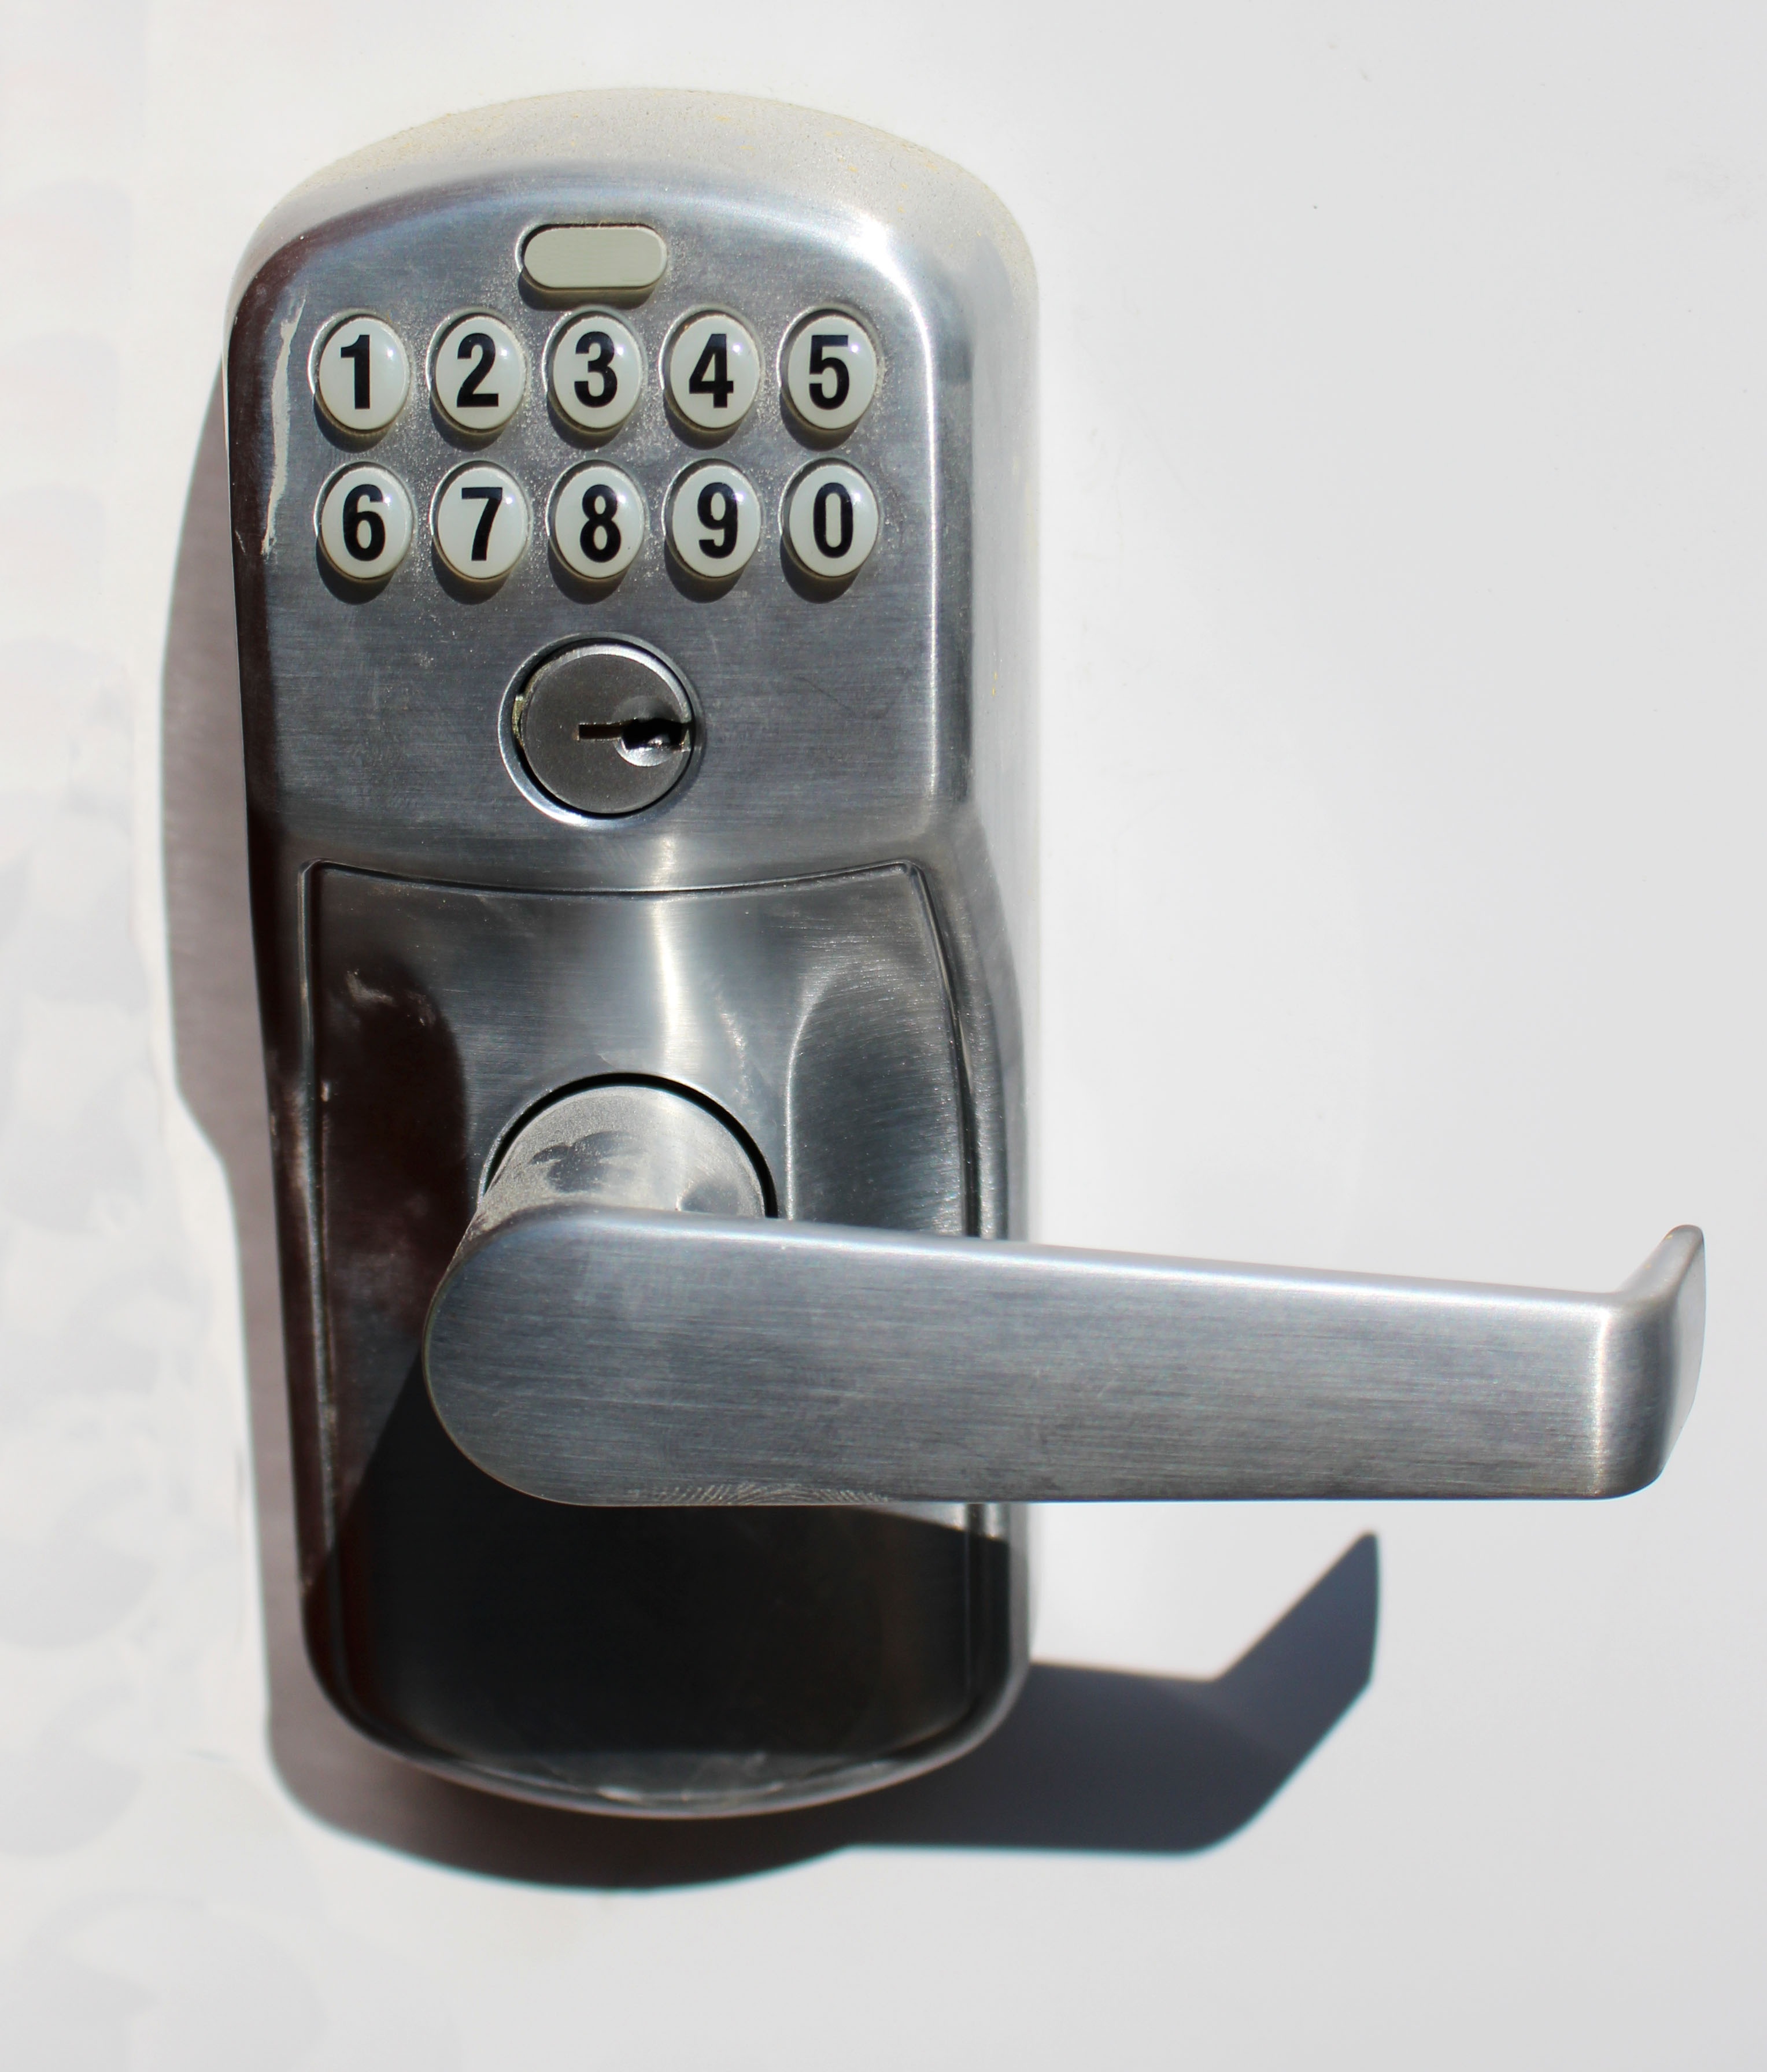
technology, number, steel, symbol, metal, security, dial, design, safety, privacy, system, closed, lock, private, icon, protection, password, protect, unlock, secure, access, secret, secrecy, code, safe, door lock, door handle, combination, safeguard, safeguarding, encryption, automotive exterior, hardware accessory